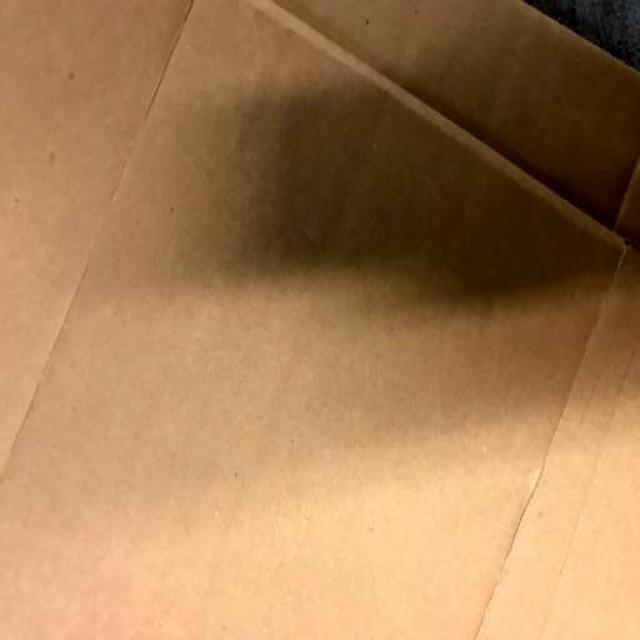
Label: Cardboard